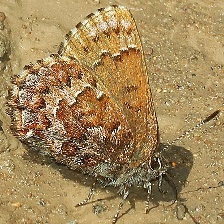
Species: EASTERN PINE ELFIN